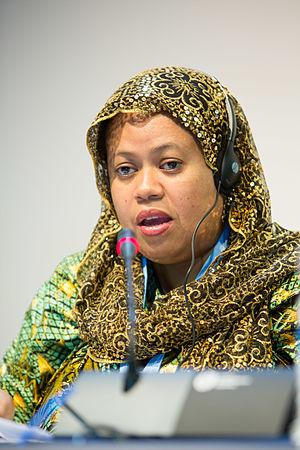
Bahia Massoundi, née le 28 février 1976 à Mutsamudu, est une femme politique comorienne.